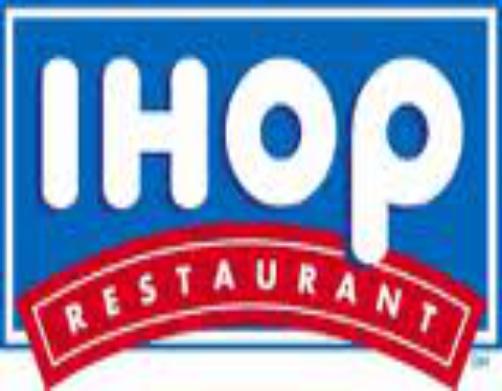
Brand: IHOP
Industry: Food